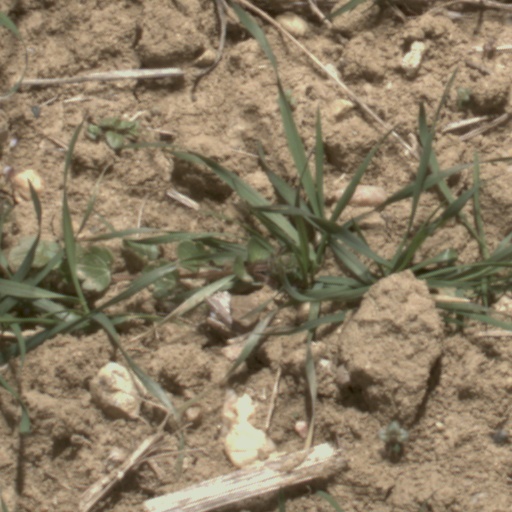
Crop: wheat